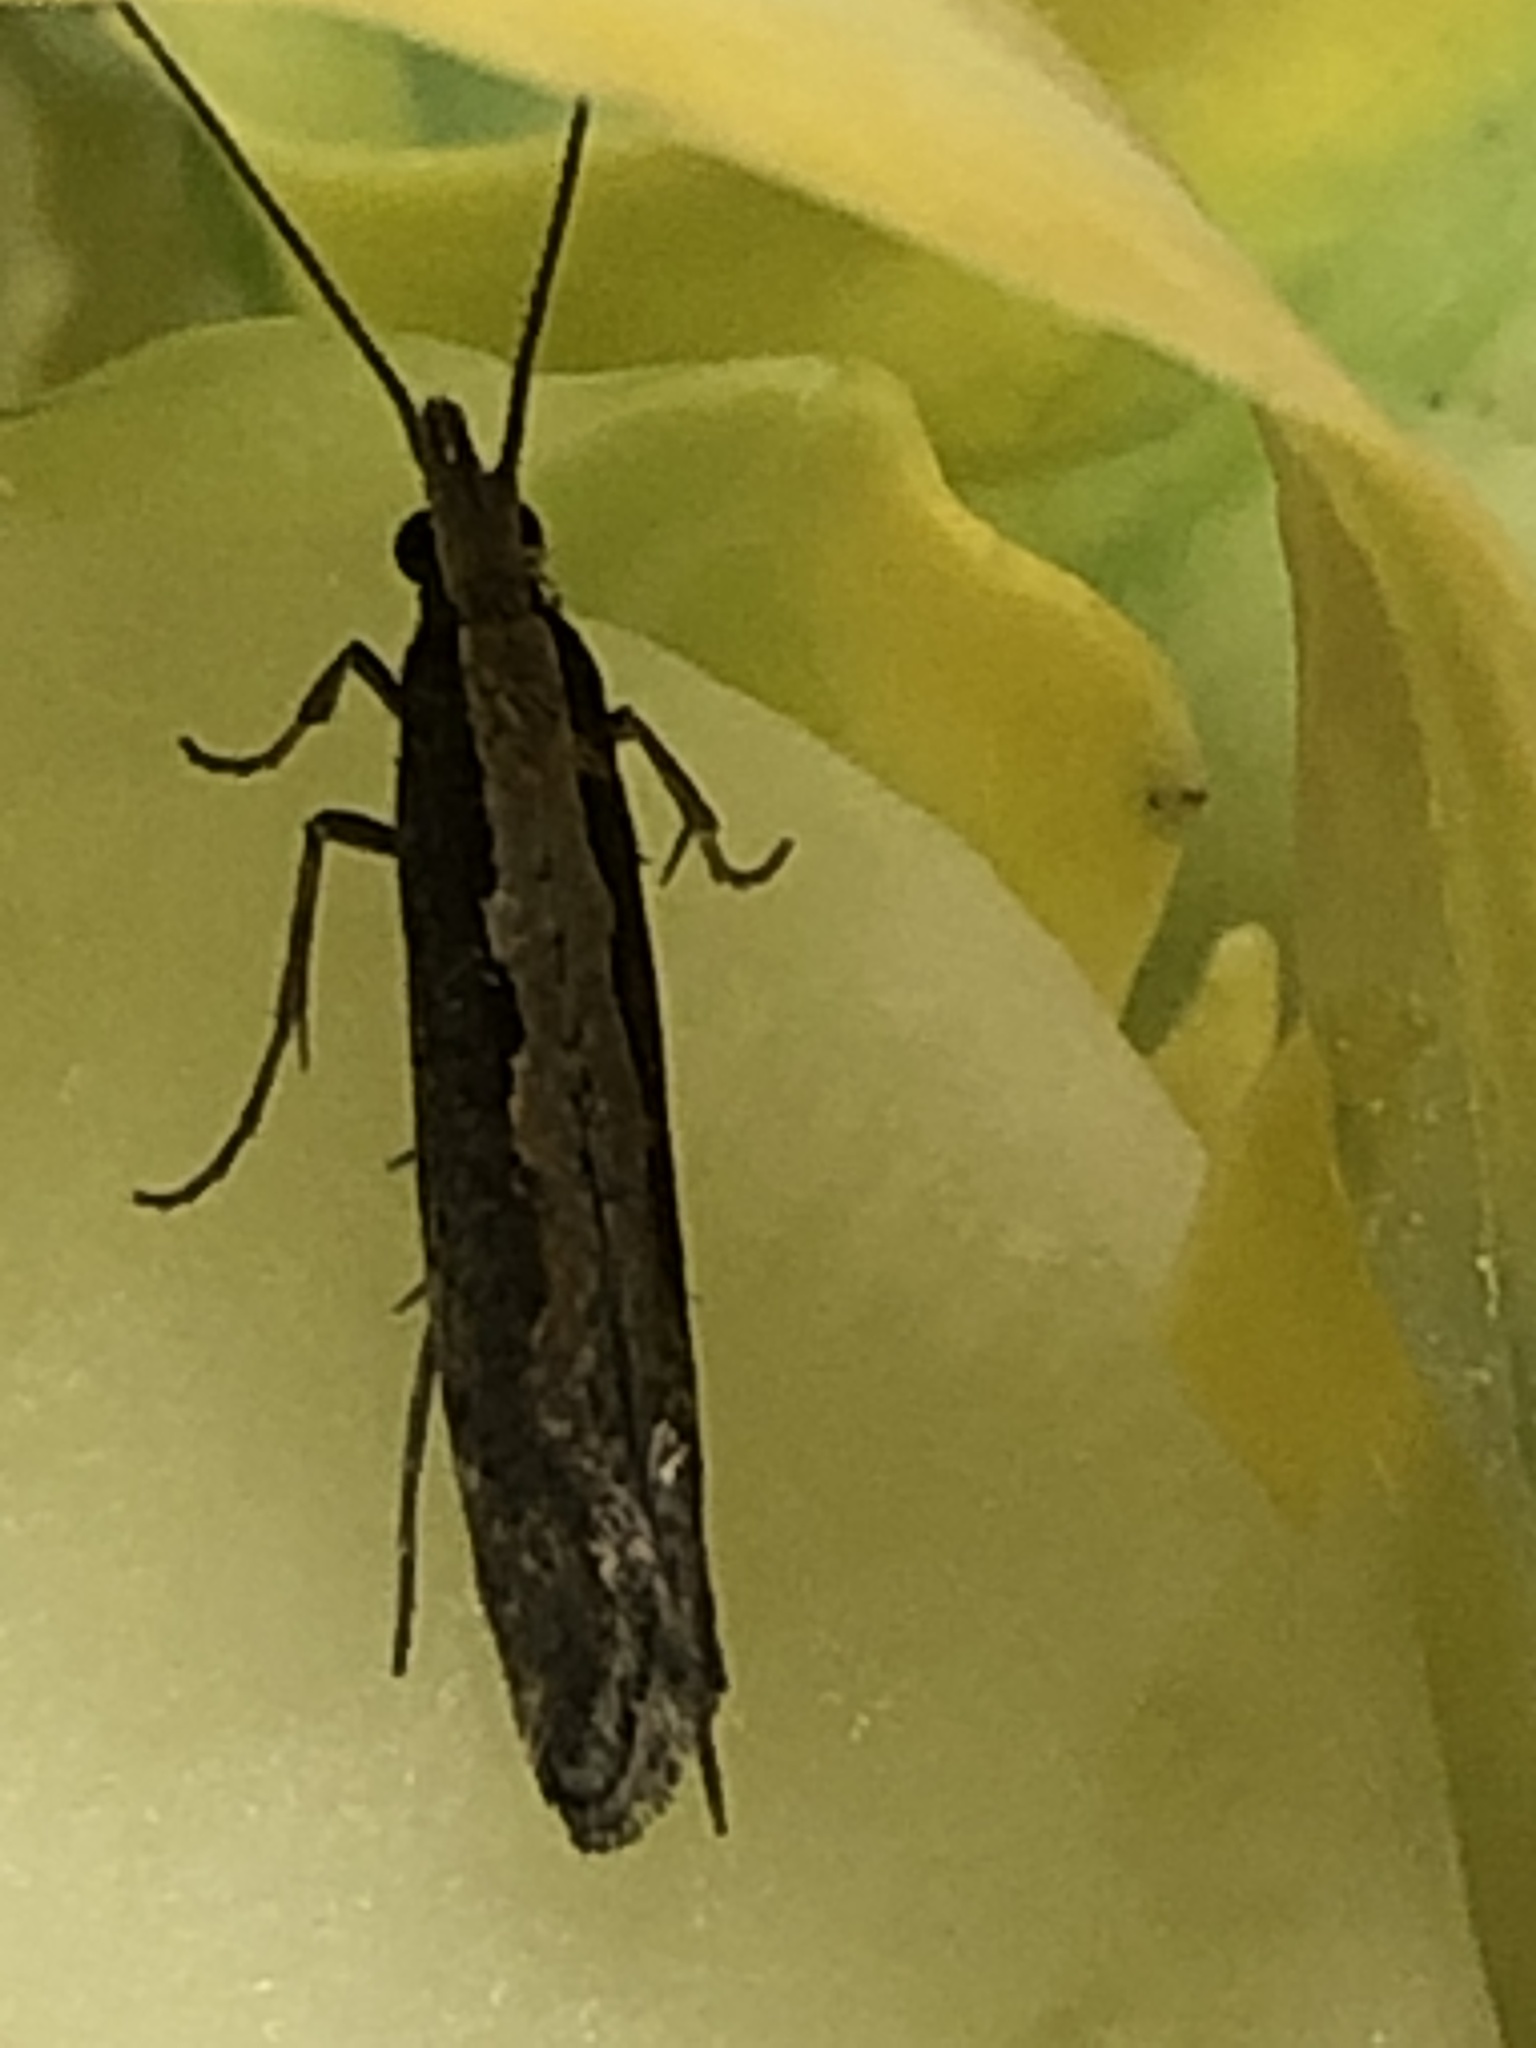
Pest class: diamondback_moth